Puerto Rico National Guard

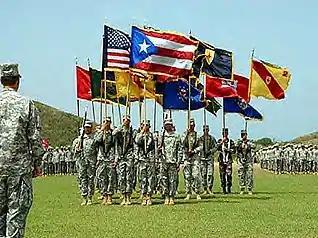
Puerto Rico National Guardsmen in 2012

On December 7, 1941, the PRNG was assigned to surveillance and monitoring operations throughout Puerto Rico. After more than a year performing this task, the 295th Infantry Regiment was separated in two battalions and reassigned to operate in Aruba and Curazao, while the rest of the personnel was placed on detachments and sent in operations that took place in Suriname, Trinidad, Jamaica and Cuba.